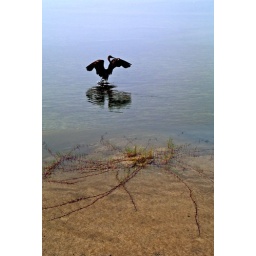
The grass is the first plant to take hold in tidal pools where it holds sand in place.